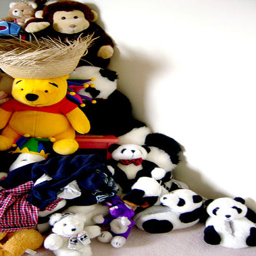
many stuffed animals together a monkey and a bear
Various stuffed animals are sitting on top of each other.
A pile of stuffed animals are in the corner of a white room.
There are stuffed pandas, a stuffed Winnie the pooh, and many other stuffed animals.
the bears that are on the floor are all piled up